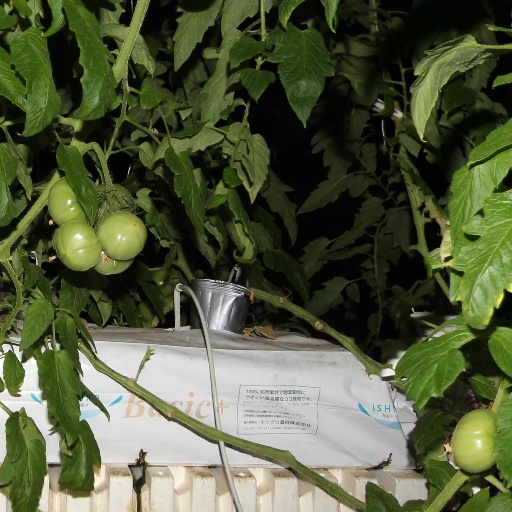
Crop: tomato